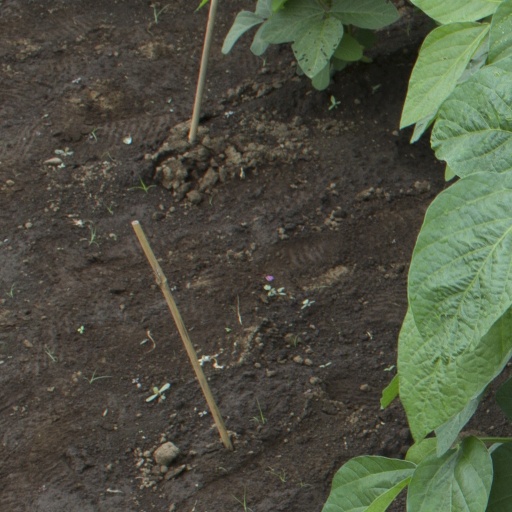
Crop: soybean